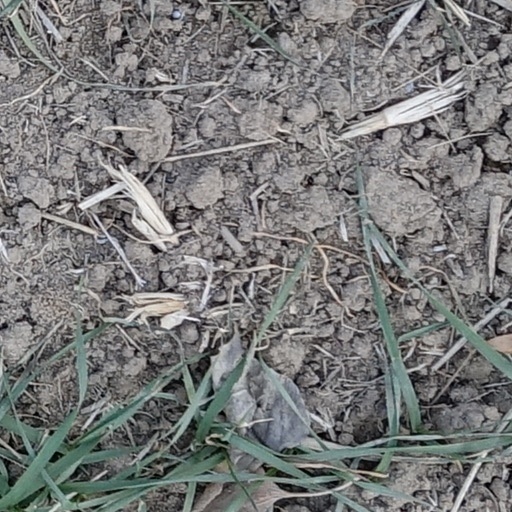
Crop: wheat